Cast bullet

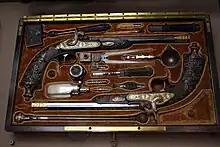
A pair of French, 19th century Duelling pistols. The set of accessories includes a small casting ladle and a bullet mold, so the owner may make their own bullets, Philadelphia Museum of Art (2009)

Bullet casting remained popular for shooters accustomed to older weapons. Firearms were often sold with a mould designed for that particular weapon; so individuals living in remote areas would be able to manufacture their own ammunition rather than relying upon undependable supplies from local merchants. The uniform fit of bullets from an individual mould offered superior accuracy when early manufacturing tolerances were comparatively large.